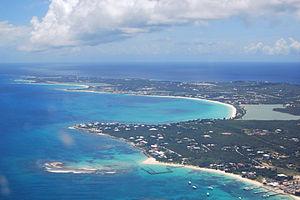
Anguilla est un territoire britannique d'outre-mer, depuis 1995 membre associé à l'Organisation des États de la Caraïbe orientale.
La géographie d'Anguilla, territoire britannique d'outre-mer situé dans les Petites Antilles, est principalement marquée par celle d'Anguilla, la plus grande île de l'archipel.